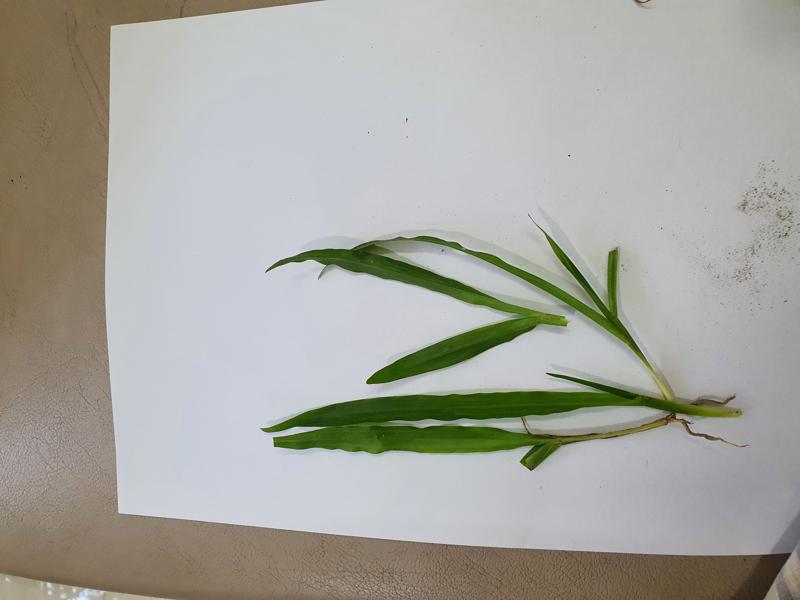
Weed species: Paspalum scrobiculatum